Water Company of Tonopah Building

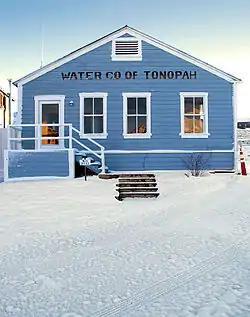

The Water Company of Tonopah Building is a historic building located at the intersection of Burrough and Brougher Avenues in Tonopah, Nevada. Built in 1909, the building housed offices for the Water Company of Tonopah. Tonopah's first water service began in 1902, when three water companies each gained franchises to provide water to one district of the town. By 1905, Philadelphia businessman John Brock owned two of the water companies, which he consolidated into the Water Company of Tonopah. Brock also owned multiple mines in Tonopah and the local railroad. The Water Company of Tonopah Building is the only surviving building which belonged to one of Tonopah's early water companies.